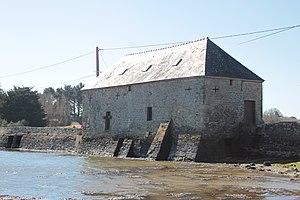
Moulin à marée de Kerouarch, Fr-56-Locmariaquer.